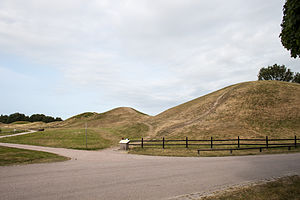
Vikinger / Kultur / Gravpladser
Gravhøje ved Gamle Uppsala.
Vikinger var nordiske søfarere, der rejste, plyndrede og handlede i Nordeuropa. De kom primært fra Skandinavien og rejste over et stort område i Nord-, Central- og Østeuropa. Vikingetiden varede fra slutningen af 700-tallet til sent i 1000-tallet. Termen bruges på mange sprog om de indbyggerne i de samfund, som fandtes i vikingernes hjemland.